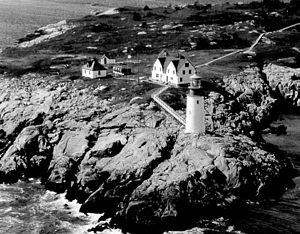
L'île Mistake est une île du comté de Washington dans l'État du Maine aux USA.
Le phare de Moose Peak est un phare actif situé l'île Mistake, dans le comté de Washington.